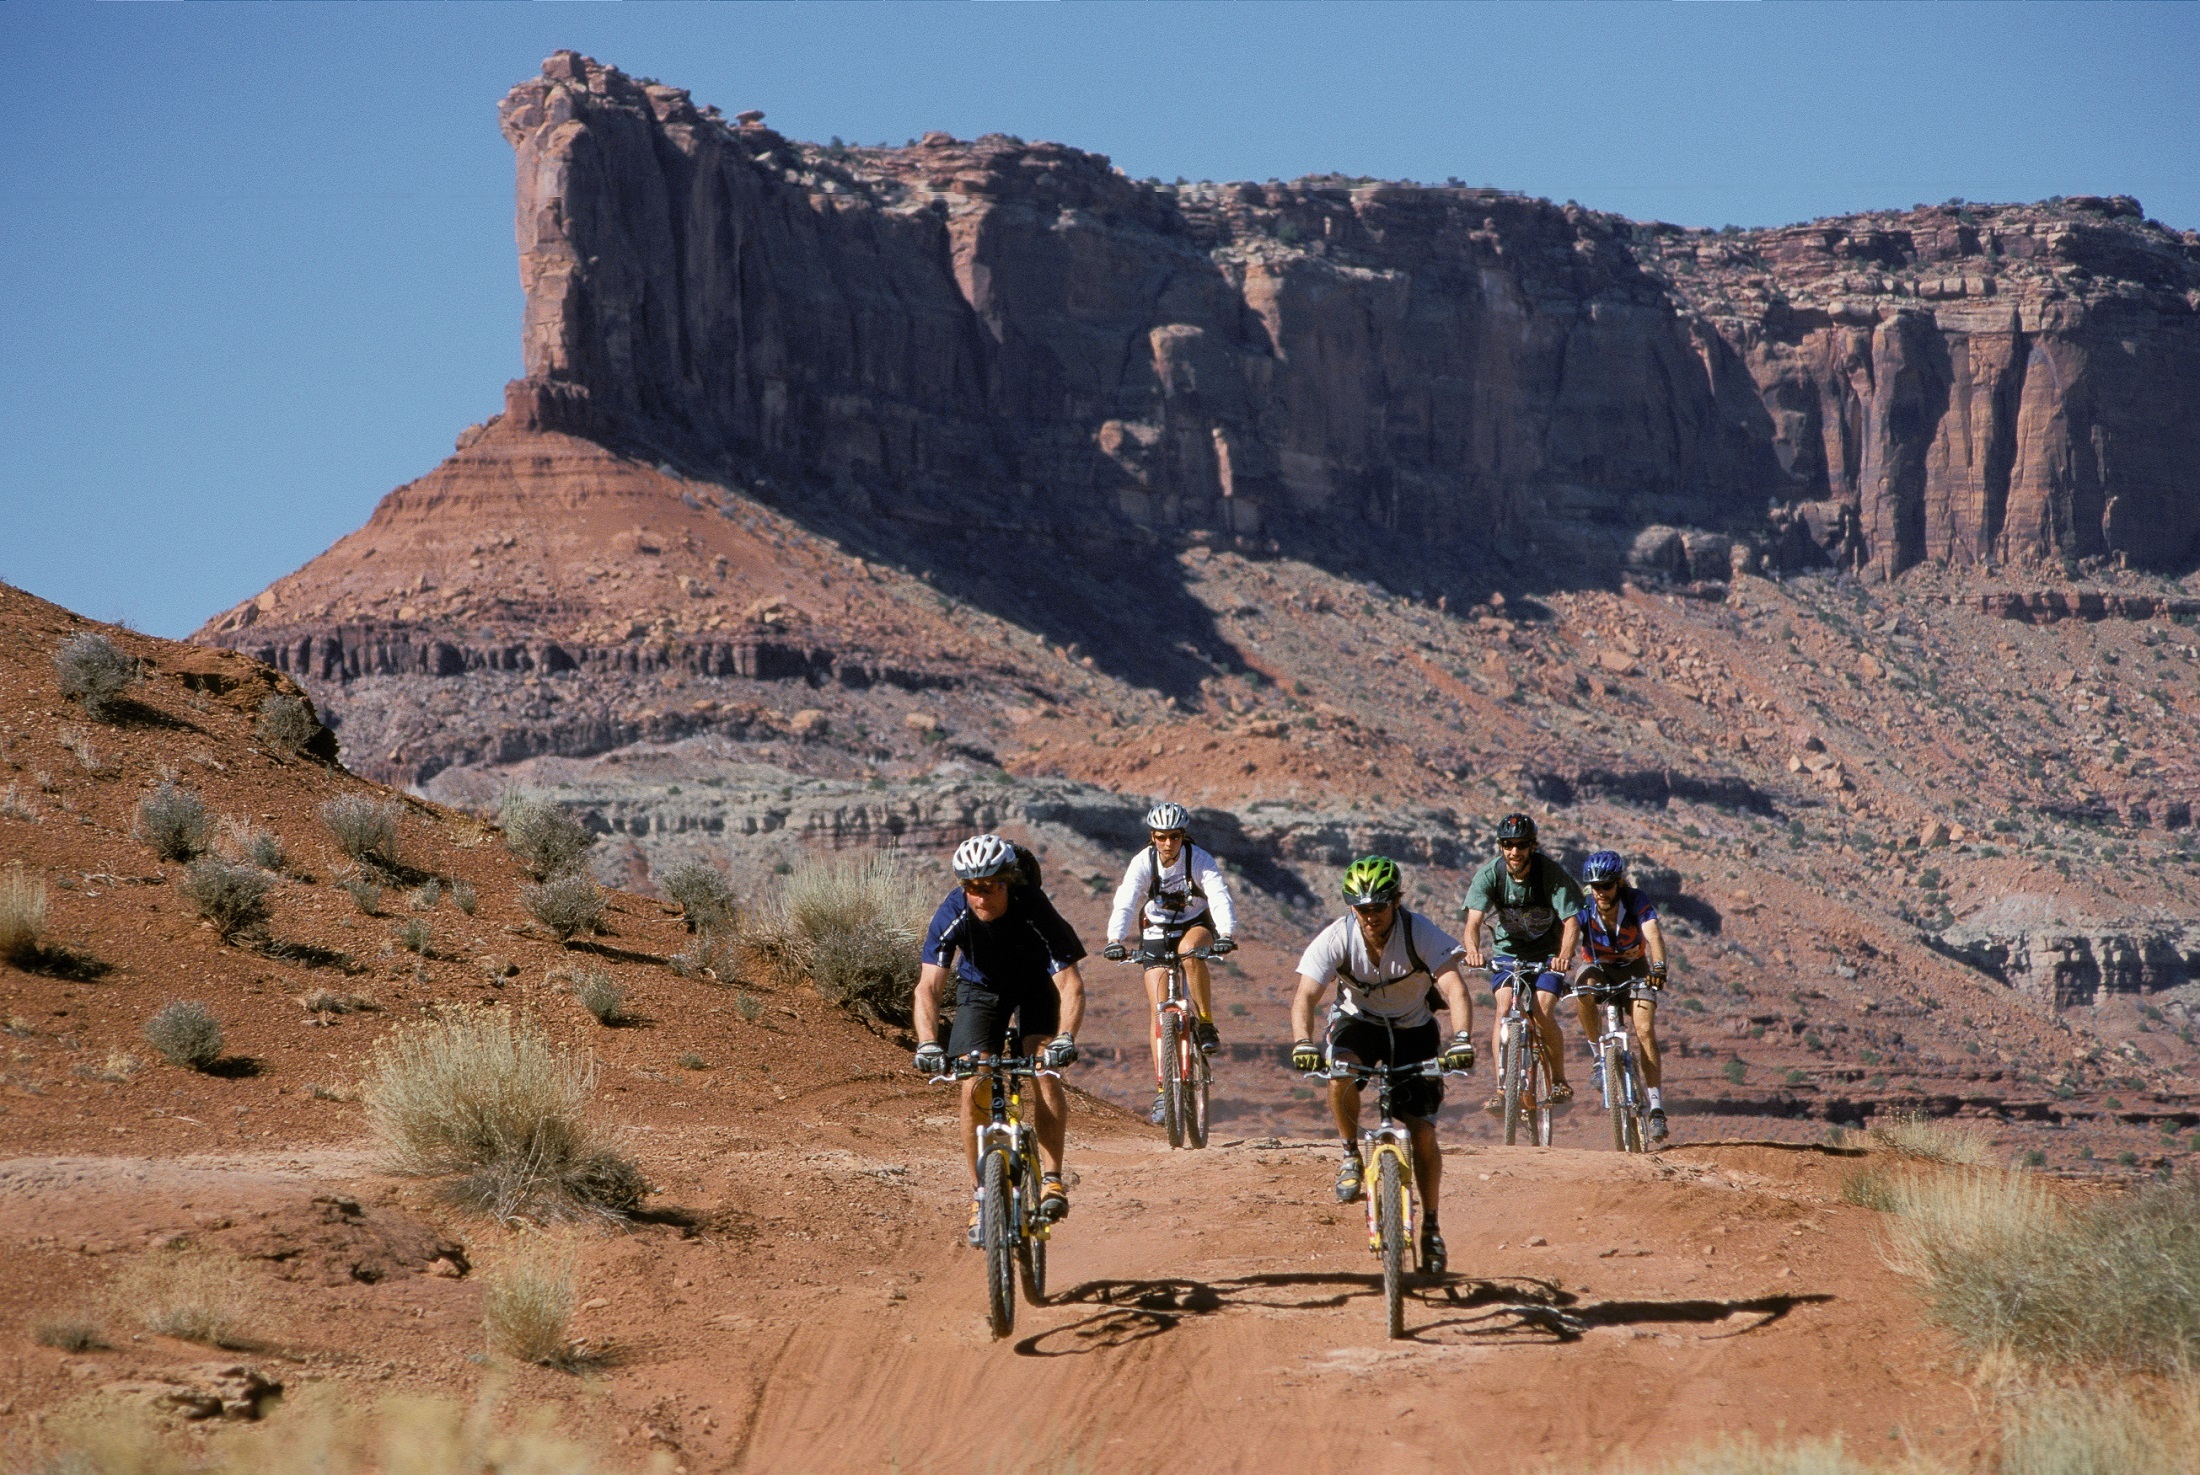
landscape, rock, walking, mountain, trail, adventure, valley, recreation, scenic, usa, soil, ride, canyon, fitness, activity, rocks, riding, fun, geology, helmet, utah, badlands, biking, plateau, vista, bicycling, spectacular, formations, wadi, cyclists, mountain biking, landform, bike riding, canyonlands national park, geographical feature